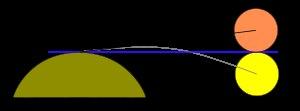
La réfraction atmosphérique est un phénomène optique qui consiste en une trajectoire non rectiligne de la lumière à la traversée de l'atmosphère et qui est dû à la variation de la densité de l'air avec l'altitude. Pour les objets immergés dans l'atmosphère, le phénomène prend le nom de réfraction terrestre et conduit aux mirages ainsi qu'à des effets de miroitement et d'ondulation pour les objets lointains. En astronomie d'observation la réfraction astronomique conduit à une erreur dans l'évaluation de la position angulaire réelle de l'astre observé : il est vu plus haut dans le ciel qu'il ne l'est réellement. Il faut donc effectuer une correction de hauteur dite de réfraction atmosphérique.